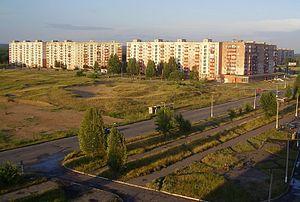
Roubijne ou Roubejnoïe est une ville de l'oblast de Lougansk, dans l'est de l'Ukraine. Sa population s'élevait à 60 374 habitants en 2013.